Higher education in the United States

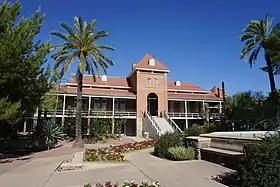
University of Arizona, a public land-grant research university in Tucson, Arizona

US educational statistics are provided by the National Center for Education Statistics (NCES), part of the Department of Education. The number of Title IV-eligible, degree-granting institutions peaked at 4,726 in 2012, with 4-year institutions numbering at 3,026 and 2-year institutions at 1,700. Enrollment at postsecondary institutions, participating in Title IV, peaked at just over 21 million students in 2010. Demographic wise, on average, whites constitute the highest percentage of enrollments in US higher educational institutions. The National Center for Education Statistics (NCES) and the National Student Clearinghouse show that college enrollment has declined since a peak in 2010–11, and is projected to continue declining or be stagnant for the next two decades.